Cavanaugh-Zetek House

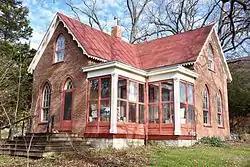

The Cavanaugh-Zetek House (also known as the Cavanuagh House) is a historic house located at 704 Reno Street in Iowa City, Iowa.